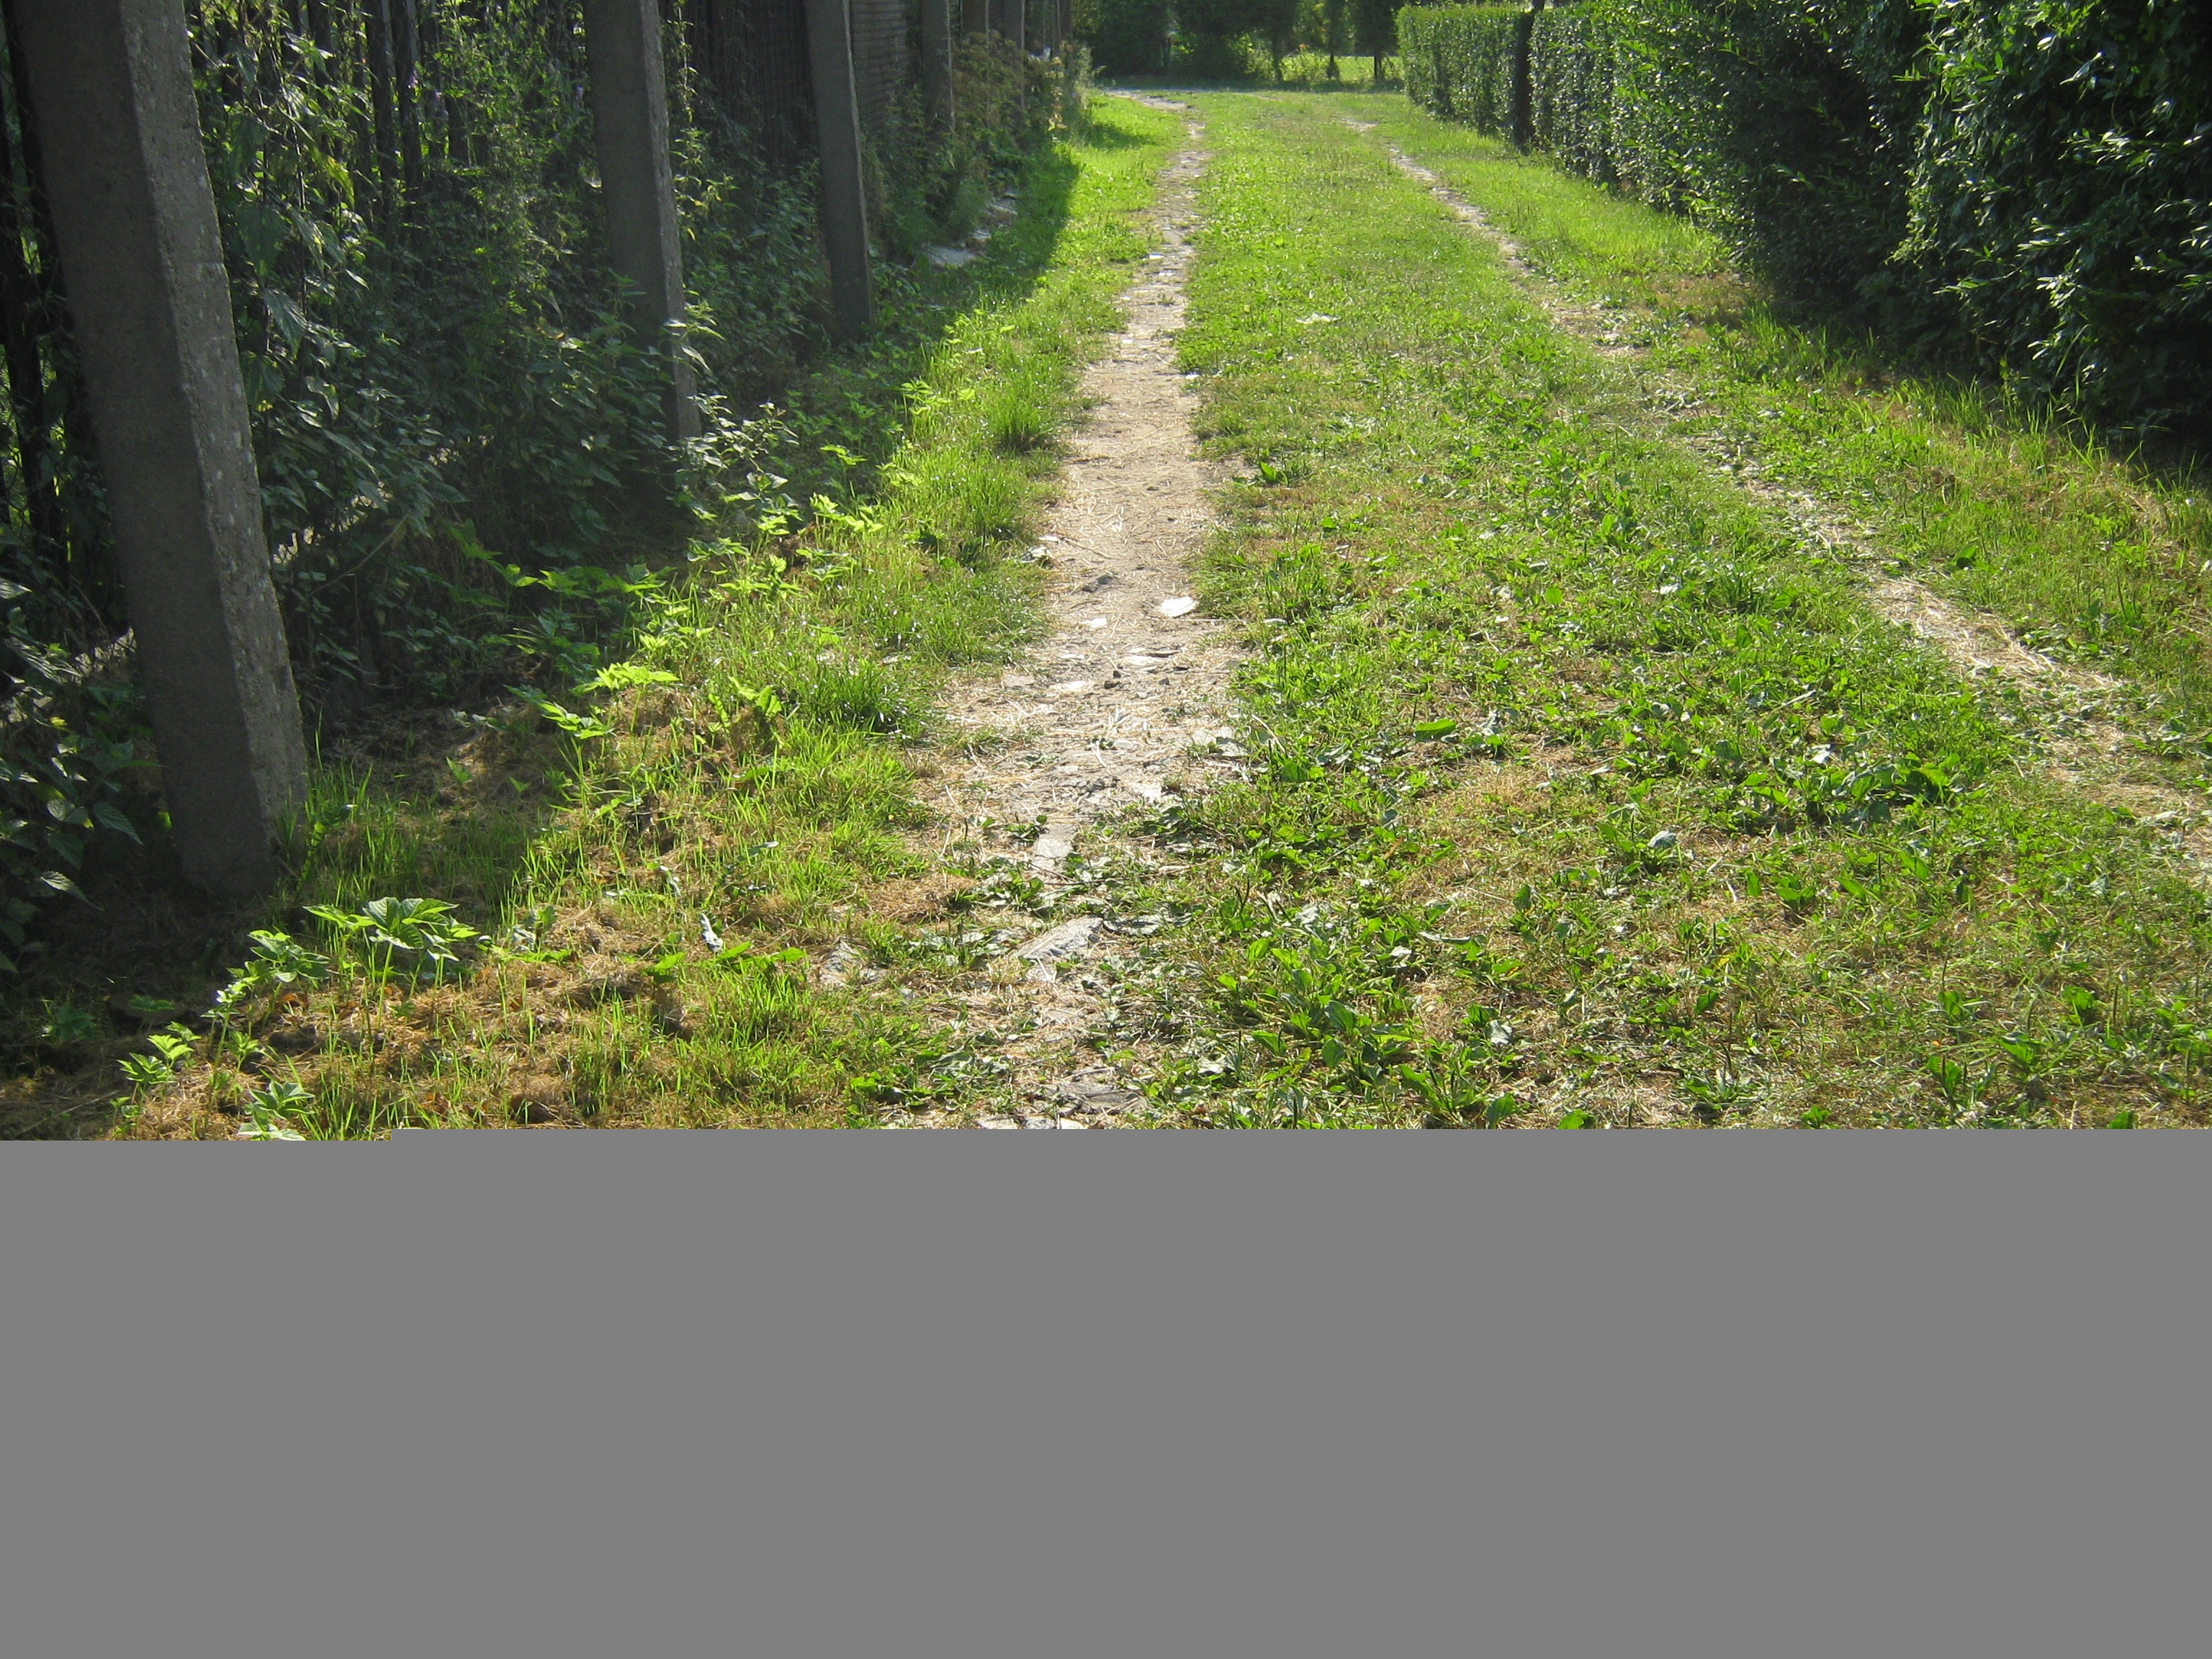
tree, forest, grass, track, trail, green, soil, closeup, waterway, infrastructure, shrub, way, woodland, ecosystem, the path